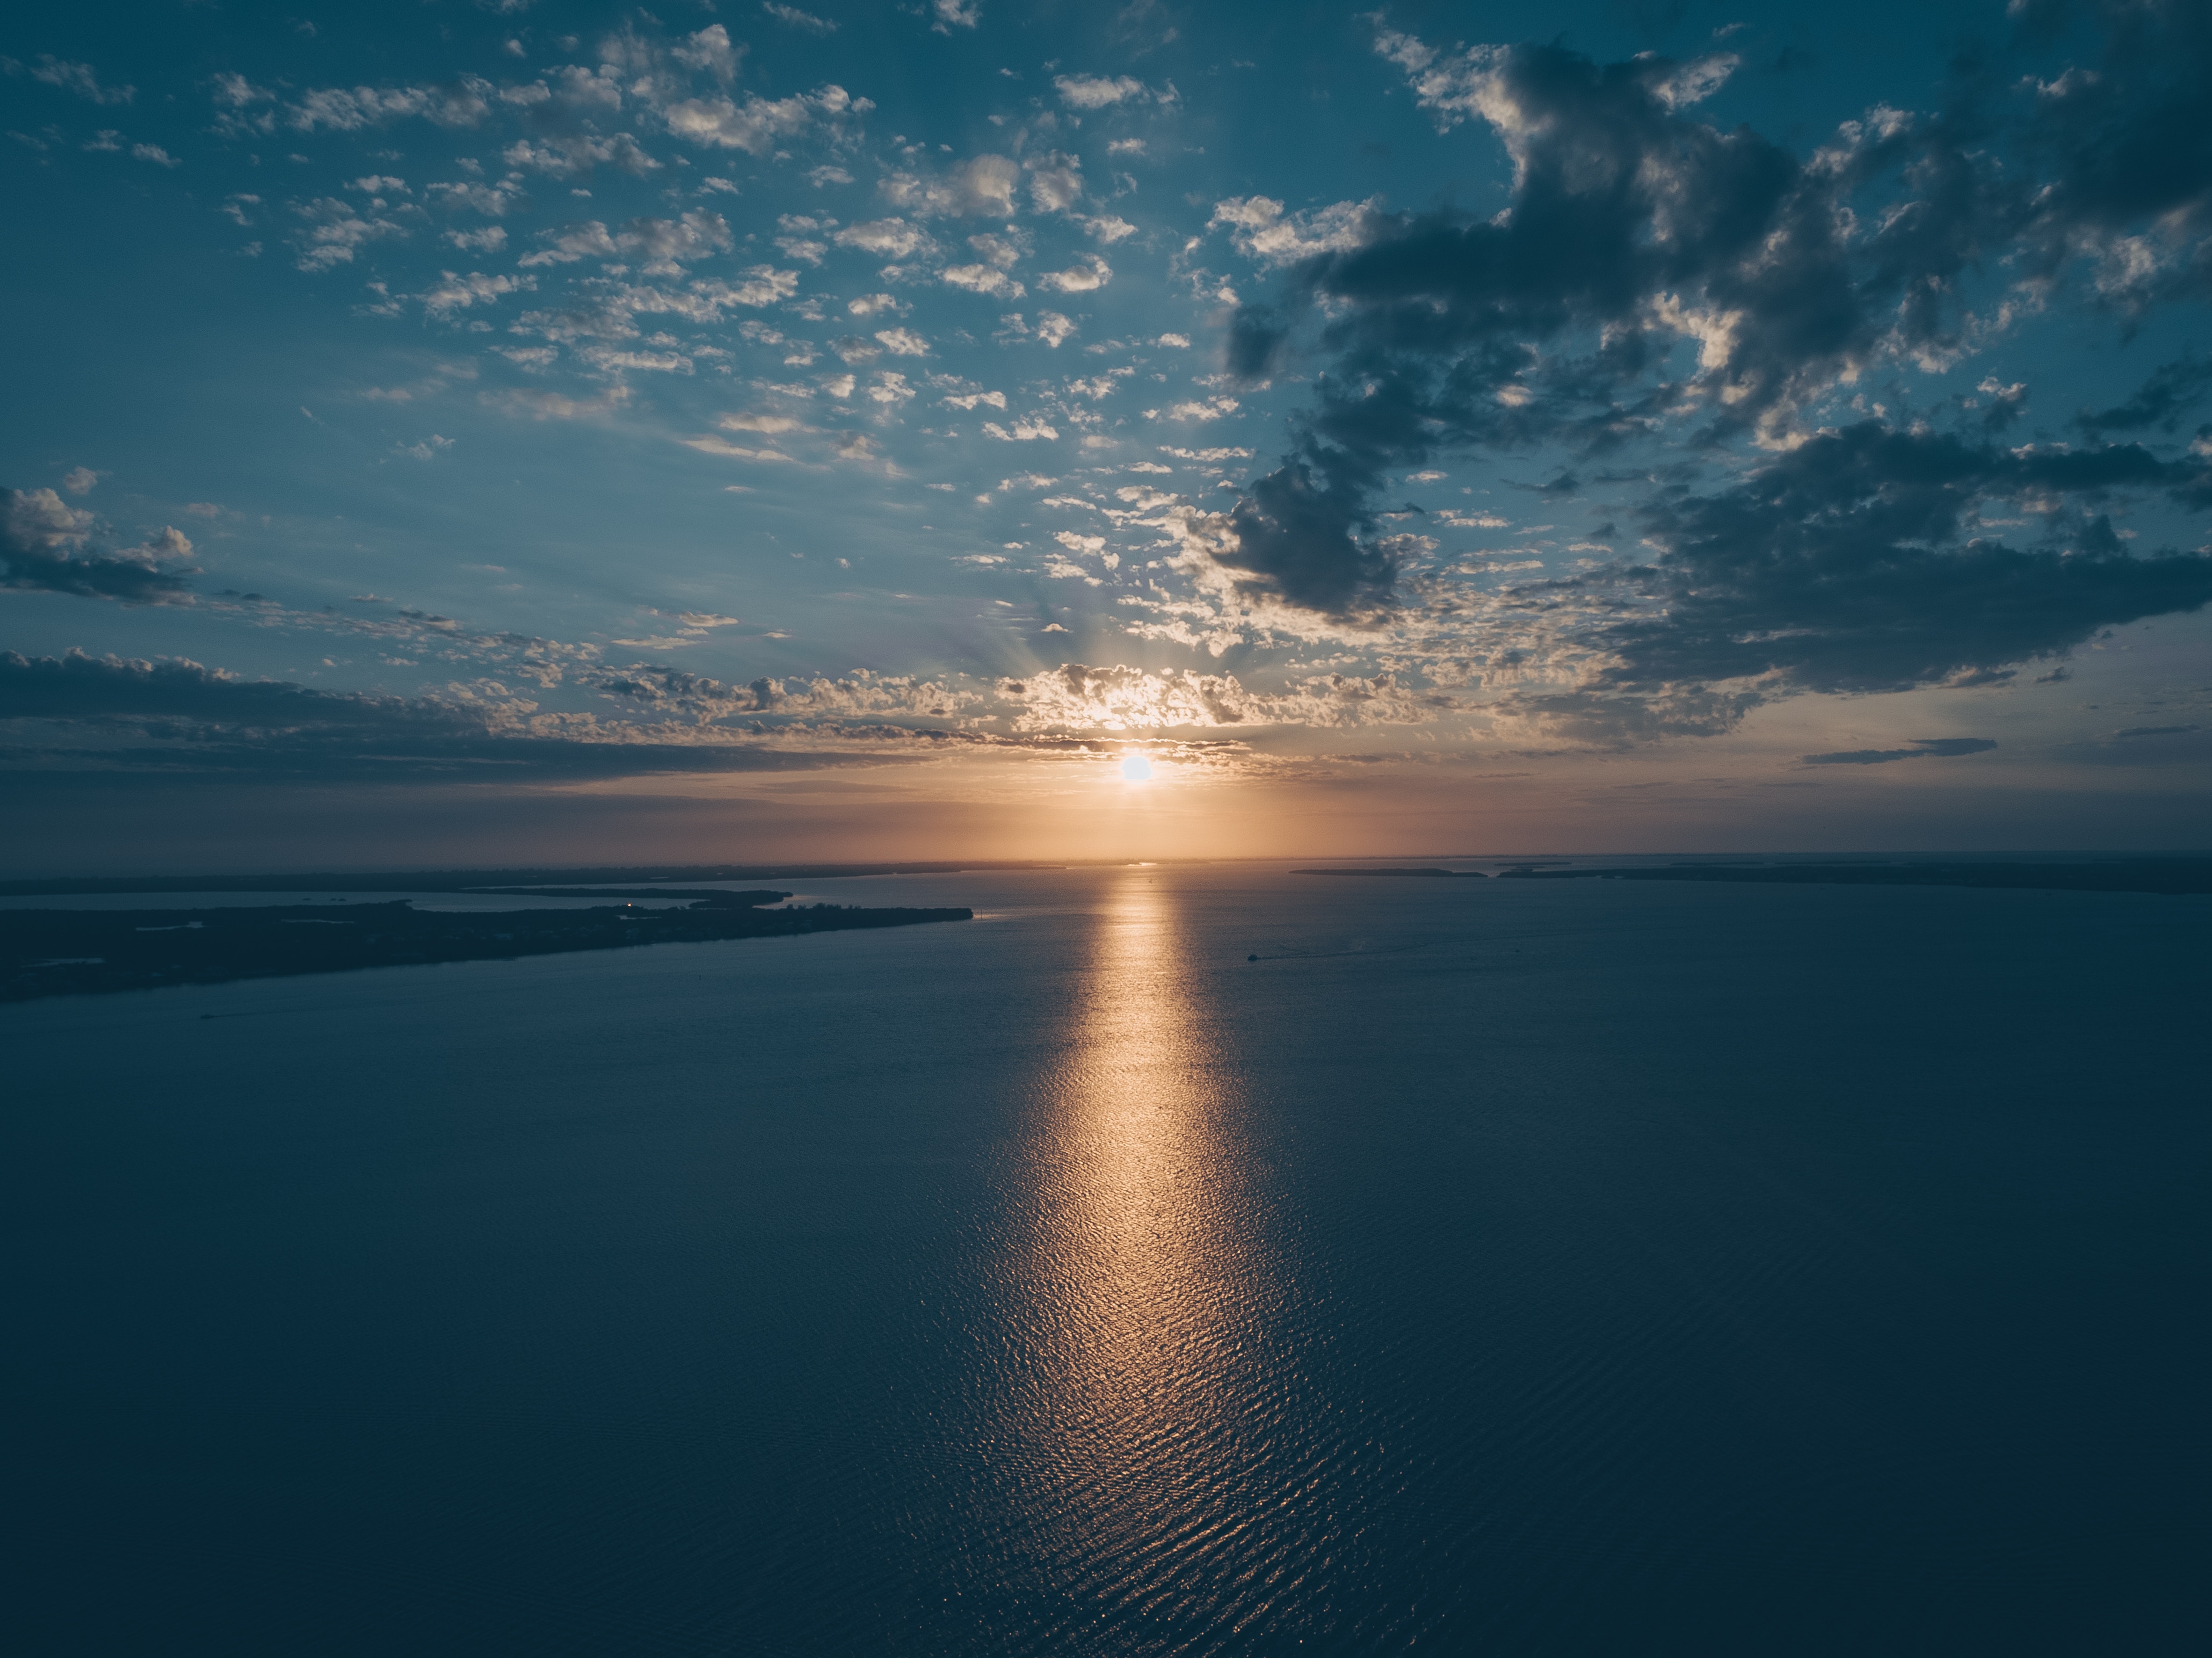
sky, horizon, body of water, blue, sea, water, cloud, ocean, reflection, calm, daytime, water resources, light, sunset, sound, morning, evening, atmosphere, sunrise, azure, sunlight, coast, dusk, dawn, shore, vacation, landscape, afterglow, coastal and oceanic landforms, meteorological phenomenon, wave, channel, night, cumulus, beach, lake